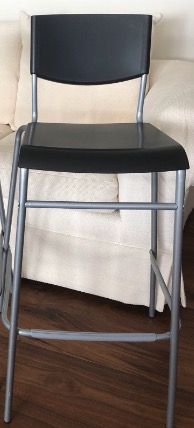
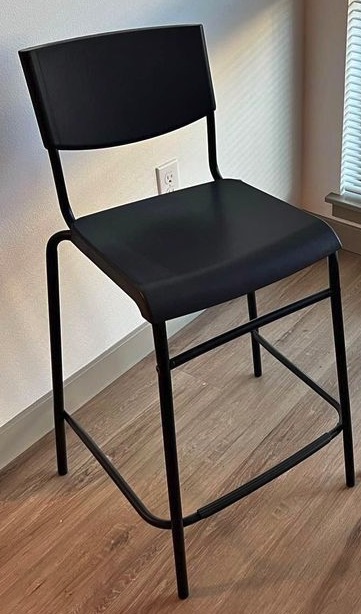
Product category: stool
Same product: no